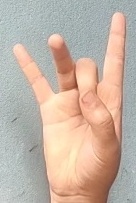
ASL sign: 8